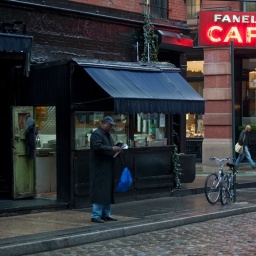
Man standing on street in Manhattan, New York City, U.S.A.